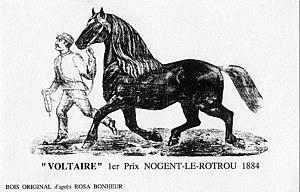
Voltaire, percheron noir vainqueur d'un concours de chevaux de trait à Nogent-le-Rotrou en 1884
Le Percheron est la plus connue des races de chevaux françaises. Cheval de trait issu selon la légende d'étalons arabes amenés dans le comté du Perche au VIIIᵉ siècle, il résulte plus vraisemblablement d'une longue sélection par ses éleveurs. Sa capacité à déplacer rapidement des véhicules hippomobiles à l'attelage au trot est privilégiée dès la fin du XVIIIᵉ siècle et au début du XIXᵉ siècle, ce qui lui vaut son surnom de « diligencier ». Massivement employé pour les postes et la compagnie des omnibus, avec l'arrivée du chemin de fer, il est sélectionné pour tracter de plus lourdes charges au pas et au trot, en travail agricole et au labour.
Le cheval nivernais est un grand et puissant cheval de trait de couleur noire, créé comme race par le comte de Bouillé à partir de 1872 dans la Nièvre, afin d'obtenir une bête apte aux travaux agricoles. Il insiste pour que les éleveurs du pays croisent leurs rustiques juments morvandelles avec des étalons percherons, toujours noirs. La race est reconnue en 1880. Dès la fin du XIXᵉ siècle, l'élevage de ce cheval remplace celui du bidet du Morvan. Les éleveurs affrontent tour à tour l'hostilité de l'administration des haras quant à la reconnaissance de la race, la concurrence du percheron pour les exportations aux États-Unis, puis celle des chevaux de trait ardennais et auxois pour le travail agricole durant l'entre-deux-guerres.